Sony Pictures Classics

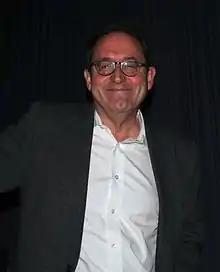
Co-founder and co-president Michael Barker

Sony Pictures Classics (also known as Sony Classics or SPC) was formed in 1992 by Michael Barker, Tom Bernard and Marcie Bloom, and set up as an autonomous division of Sony Pictures to produce, acquire and/or distribute independent films from the United States and internationally.